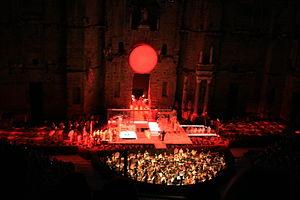
Opéra du Puccini
Orange, surnommée la « Cité des Princes », est une commune française située au nord-ouest du département de Vaucluse en région Provence-Alpes-Côte d'Azur.